Uralla Shire

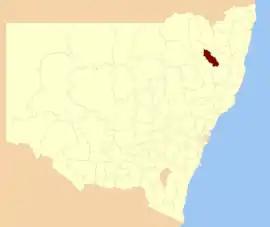
Location in New South Wales

Uralla Shire is a local government area located in the New England region of New South Wales, Australia. The New England Highway passes through the Shire.